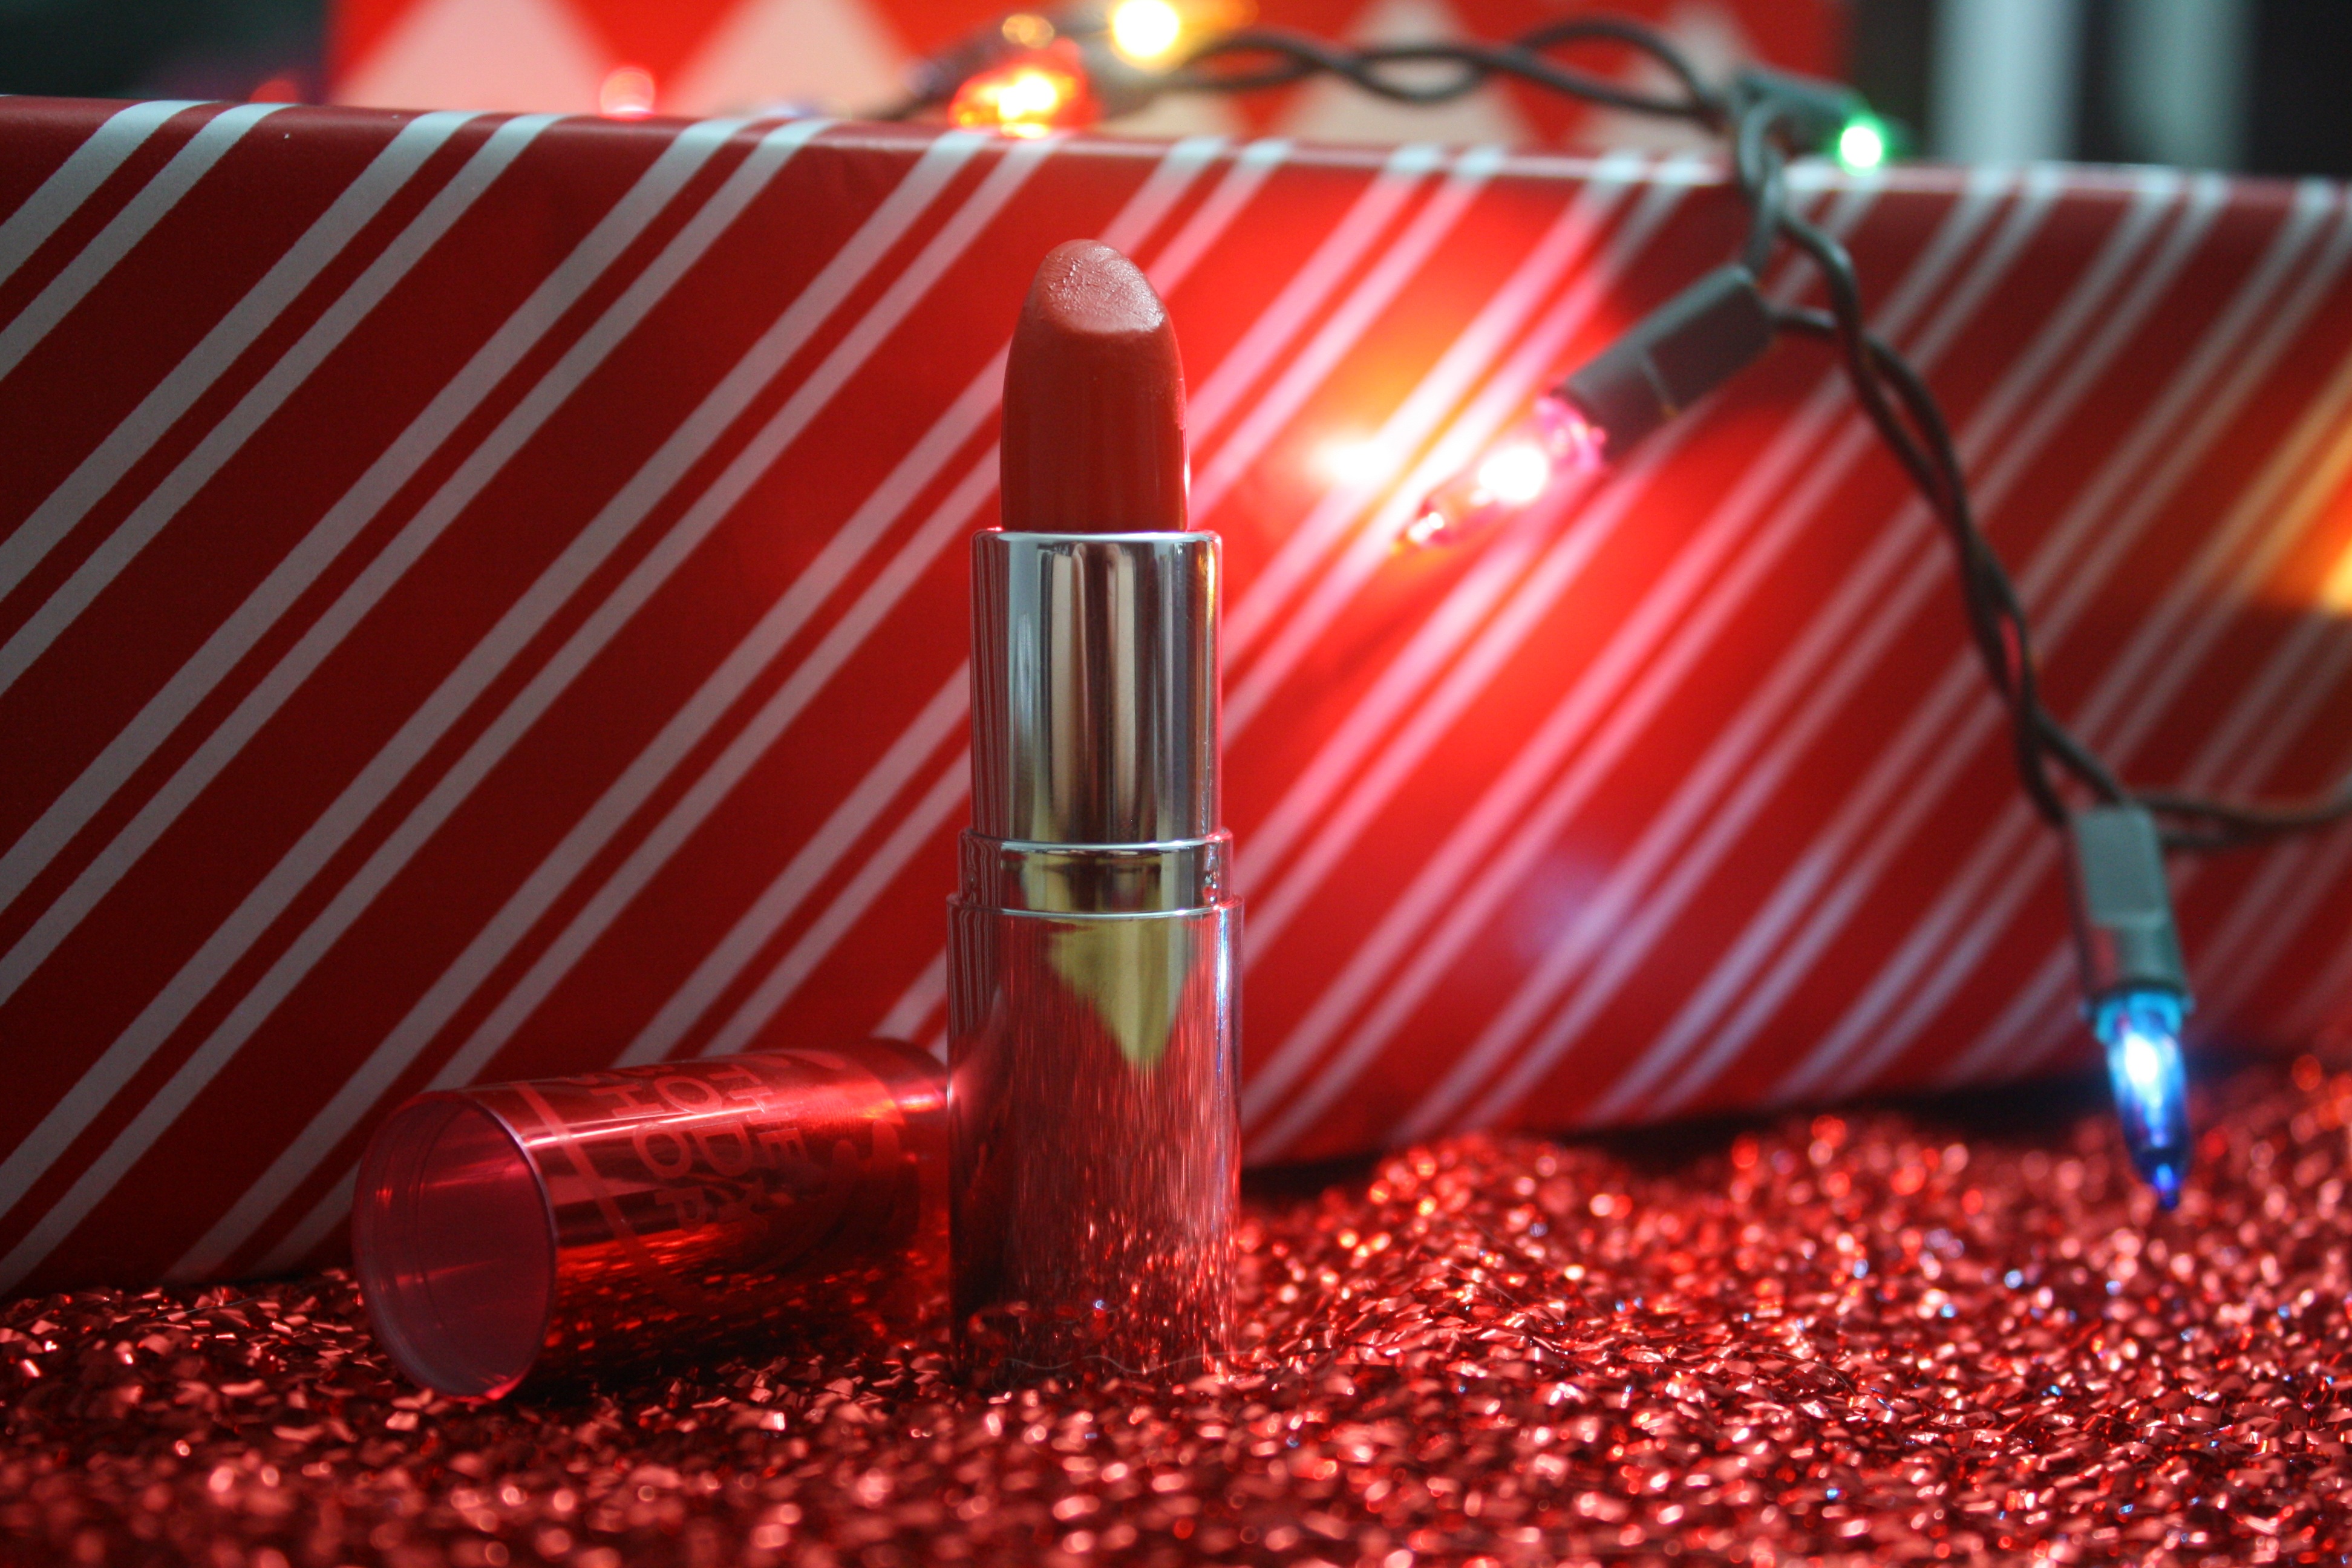
gift, red, color, fashion, lighting, decor, feminine, present, beauty, lipstick